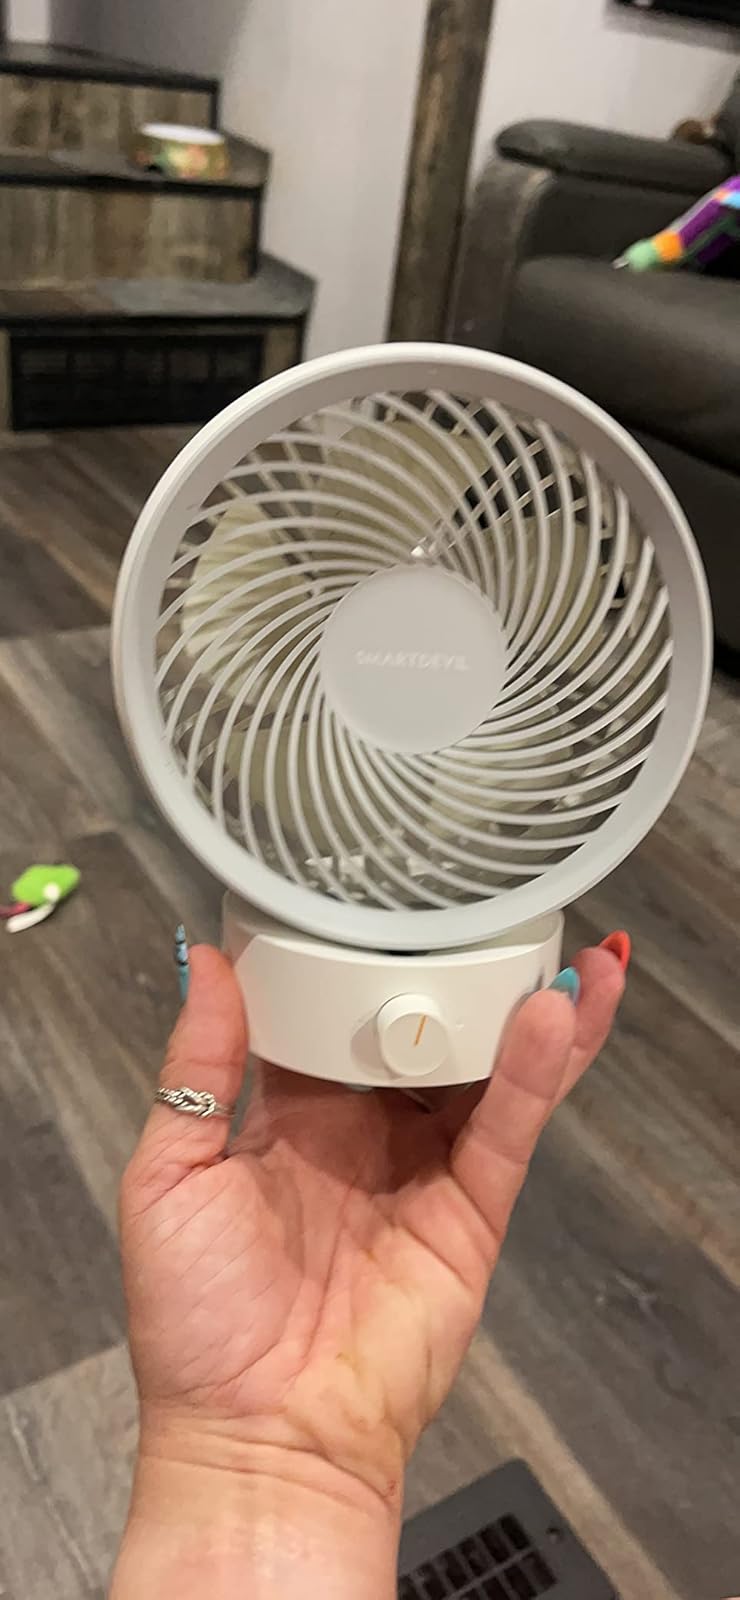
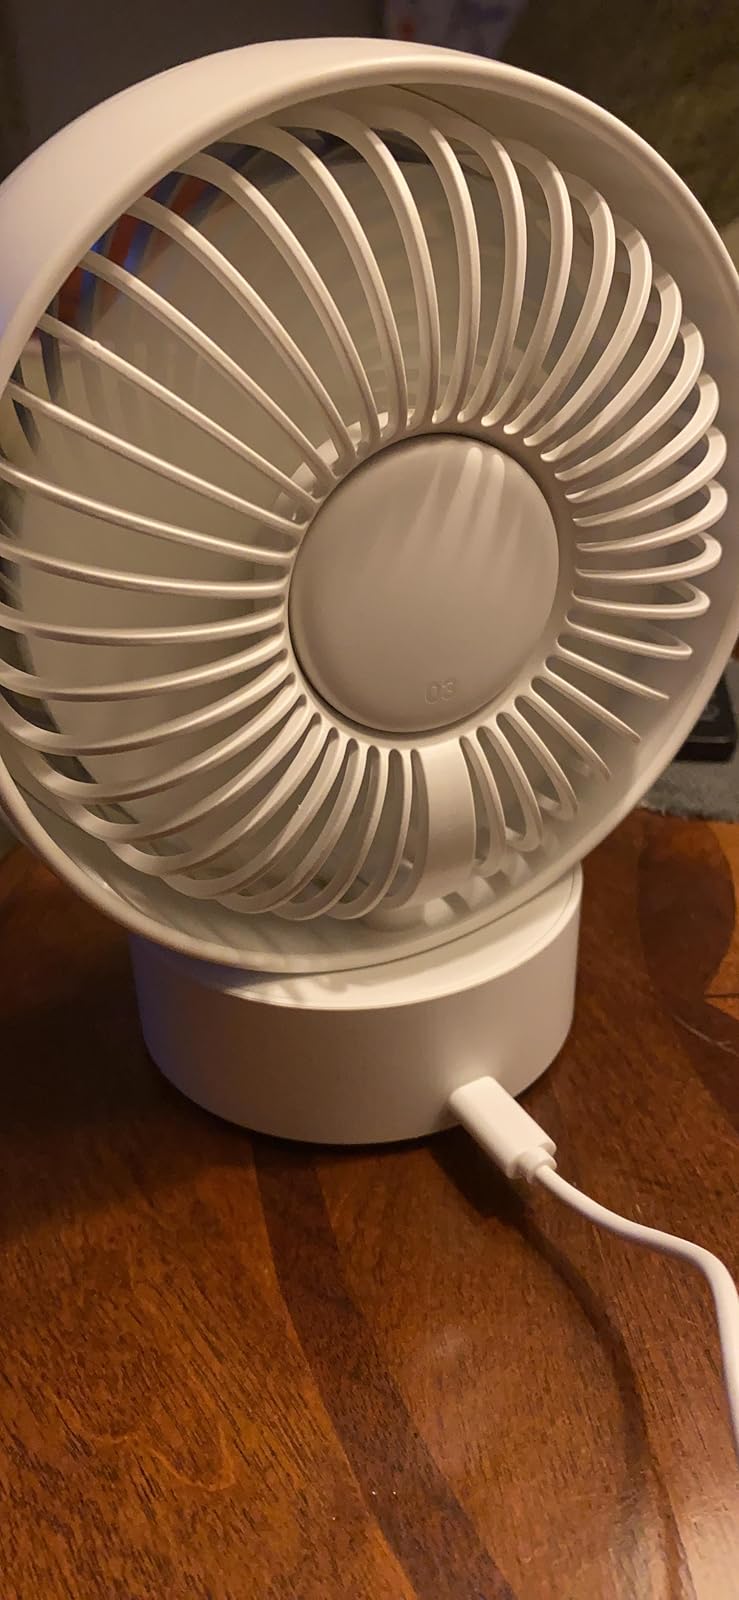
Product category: fan
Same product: yes